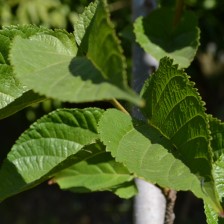
Variety: TaiwanStraberry